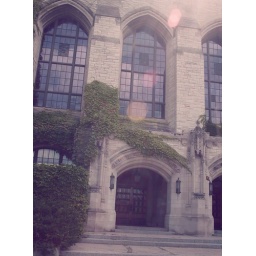
in the afternoon you're out on the stone and grassand I'm sleeping on the balcony after class